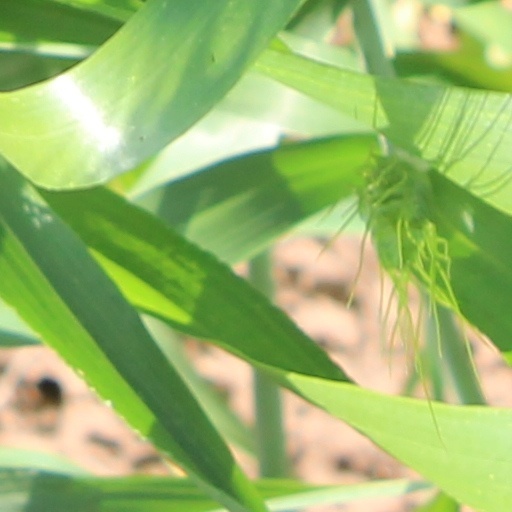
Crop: wheat